List of golf clubs granted Royal status

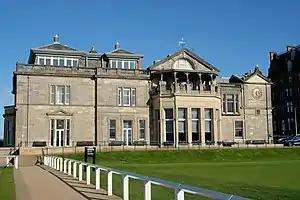
The Royal and Ancient Golf Club of St Andrews is possibly the most known "Royal" golf club in the world, although not the earliest: that honour belongs to the Royal Perth Golfing Society.

This is a list of golf clubs that have been granted permission to bear the title "Royal", having been bestowed by a reigning monarch, such as the British, Spanish, Belgian, Nepalese, Dutch, or Swedish monarchs. To receive the honour of "Royal", the golf club would normally invite a member of the Royal family to be a patron or an honorary member, or they apply for the title, which is granted by the reigning monarch. In Britain, the title "Royal" was restricted to ”institutions of eminence, long standing and secure financial position, and devoted to national, charitable and scientific objects” by the British monarchy.